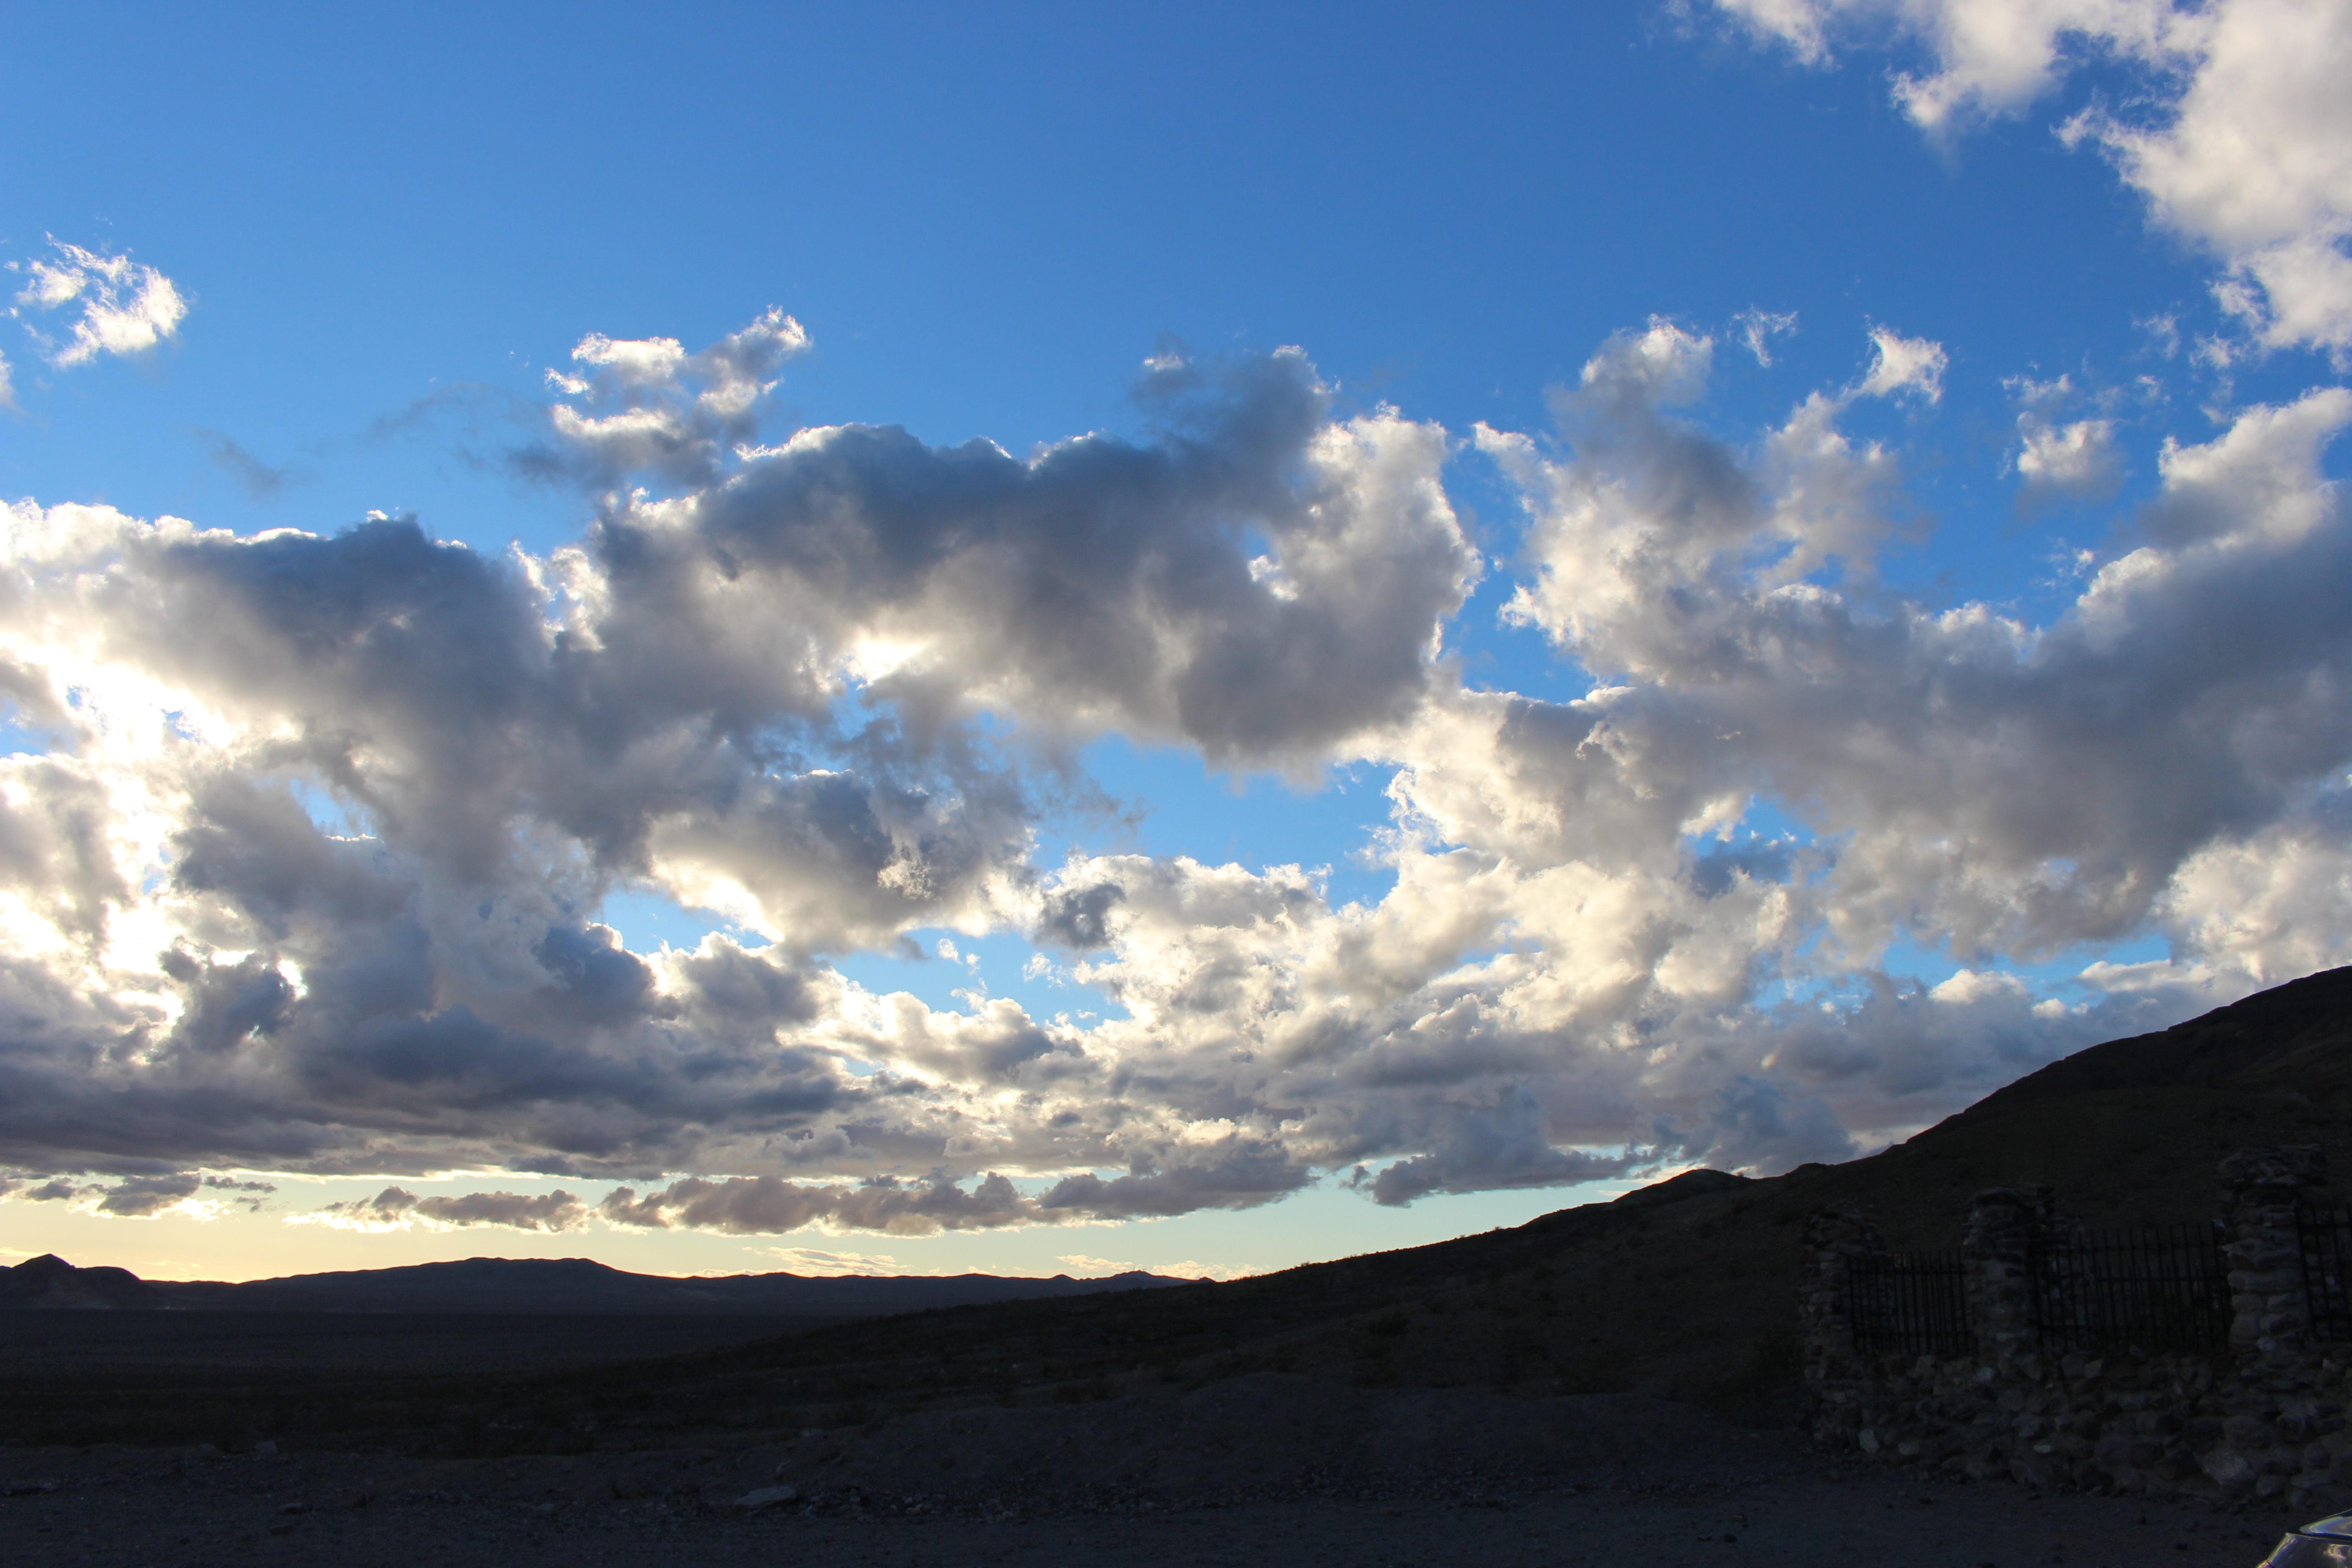
clouds, stormy, weather, evening, sky, desert, yermo, california, mato, dirt, blue, fresh, march, calico, cloud, daytime, cumulus, highland, mountain, sunlight, wilderness, horizon, atmosphere, meteorological phenomenon, ecoregion, landscape, hill, tree, fell, road, mountain range